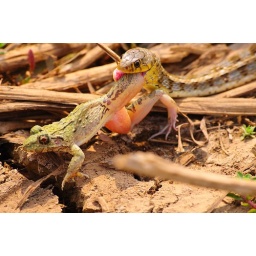
A water snake catches a frog at a paddy field at Jangipara in Hooghly, India.